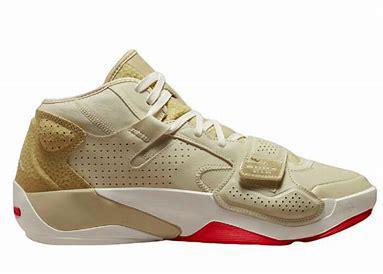
Brand: Jordan
Model: Zion 2